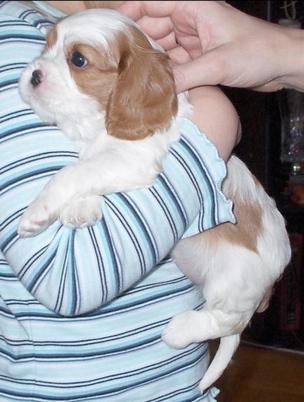
Blenheim_spaniel